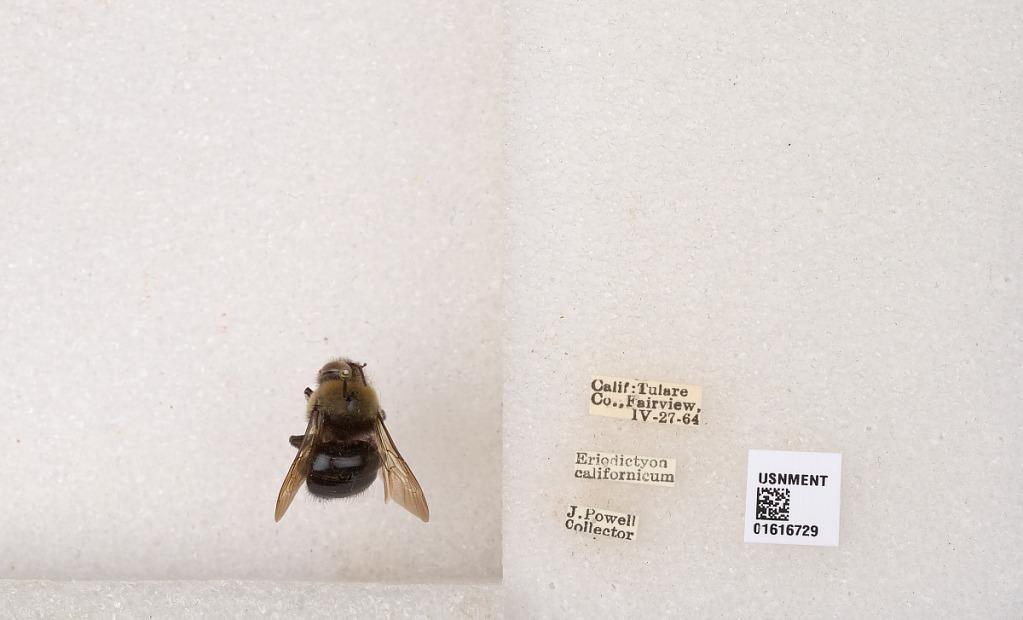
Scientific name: Xylocopa (Notoxylocopa) tabaniformis orpifex Smith
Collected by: J. Powell
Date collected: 1964-4-27
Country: United States
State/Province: California
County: Tulare
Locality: Fairview
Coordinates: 35.9258, -118.495